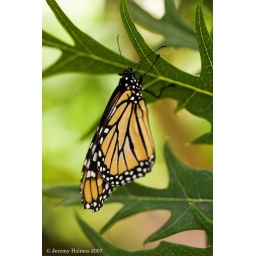
blooms nursery and butterfly house in nashville